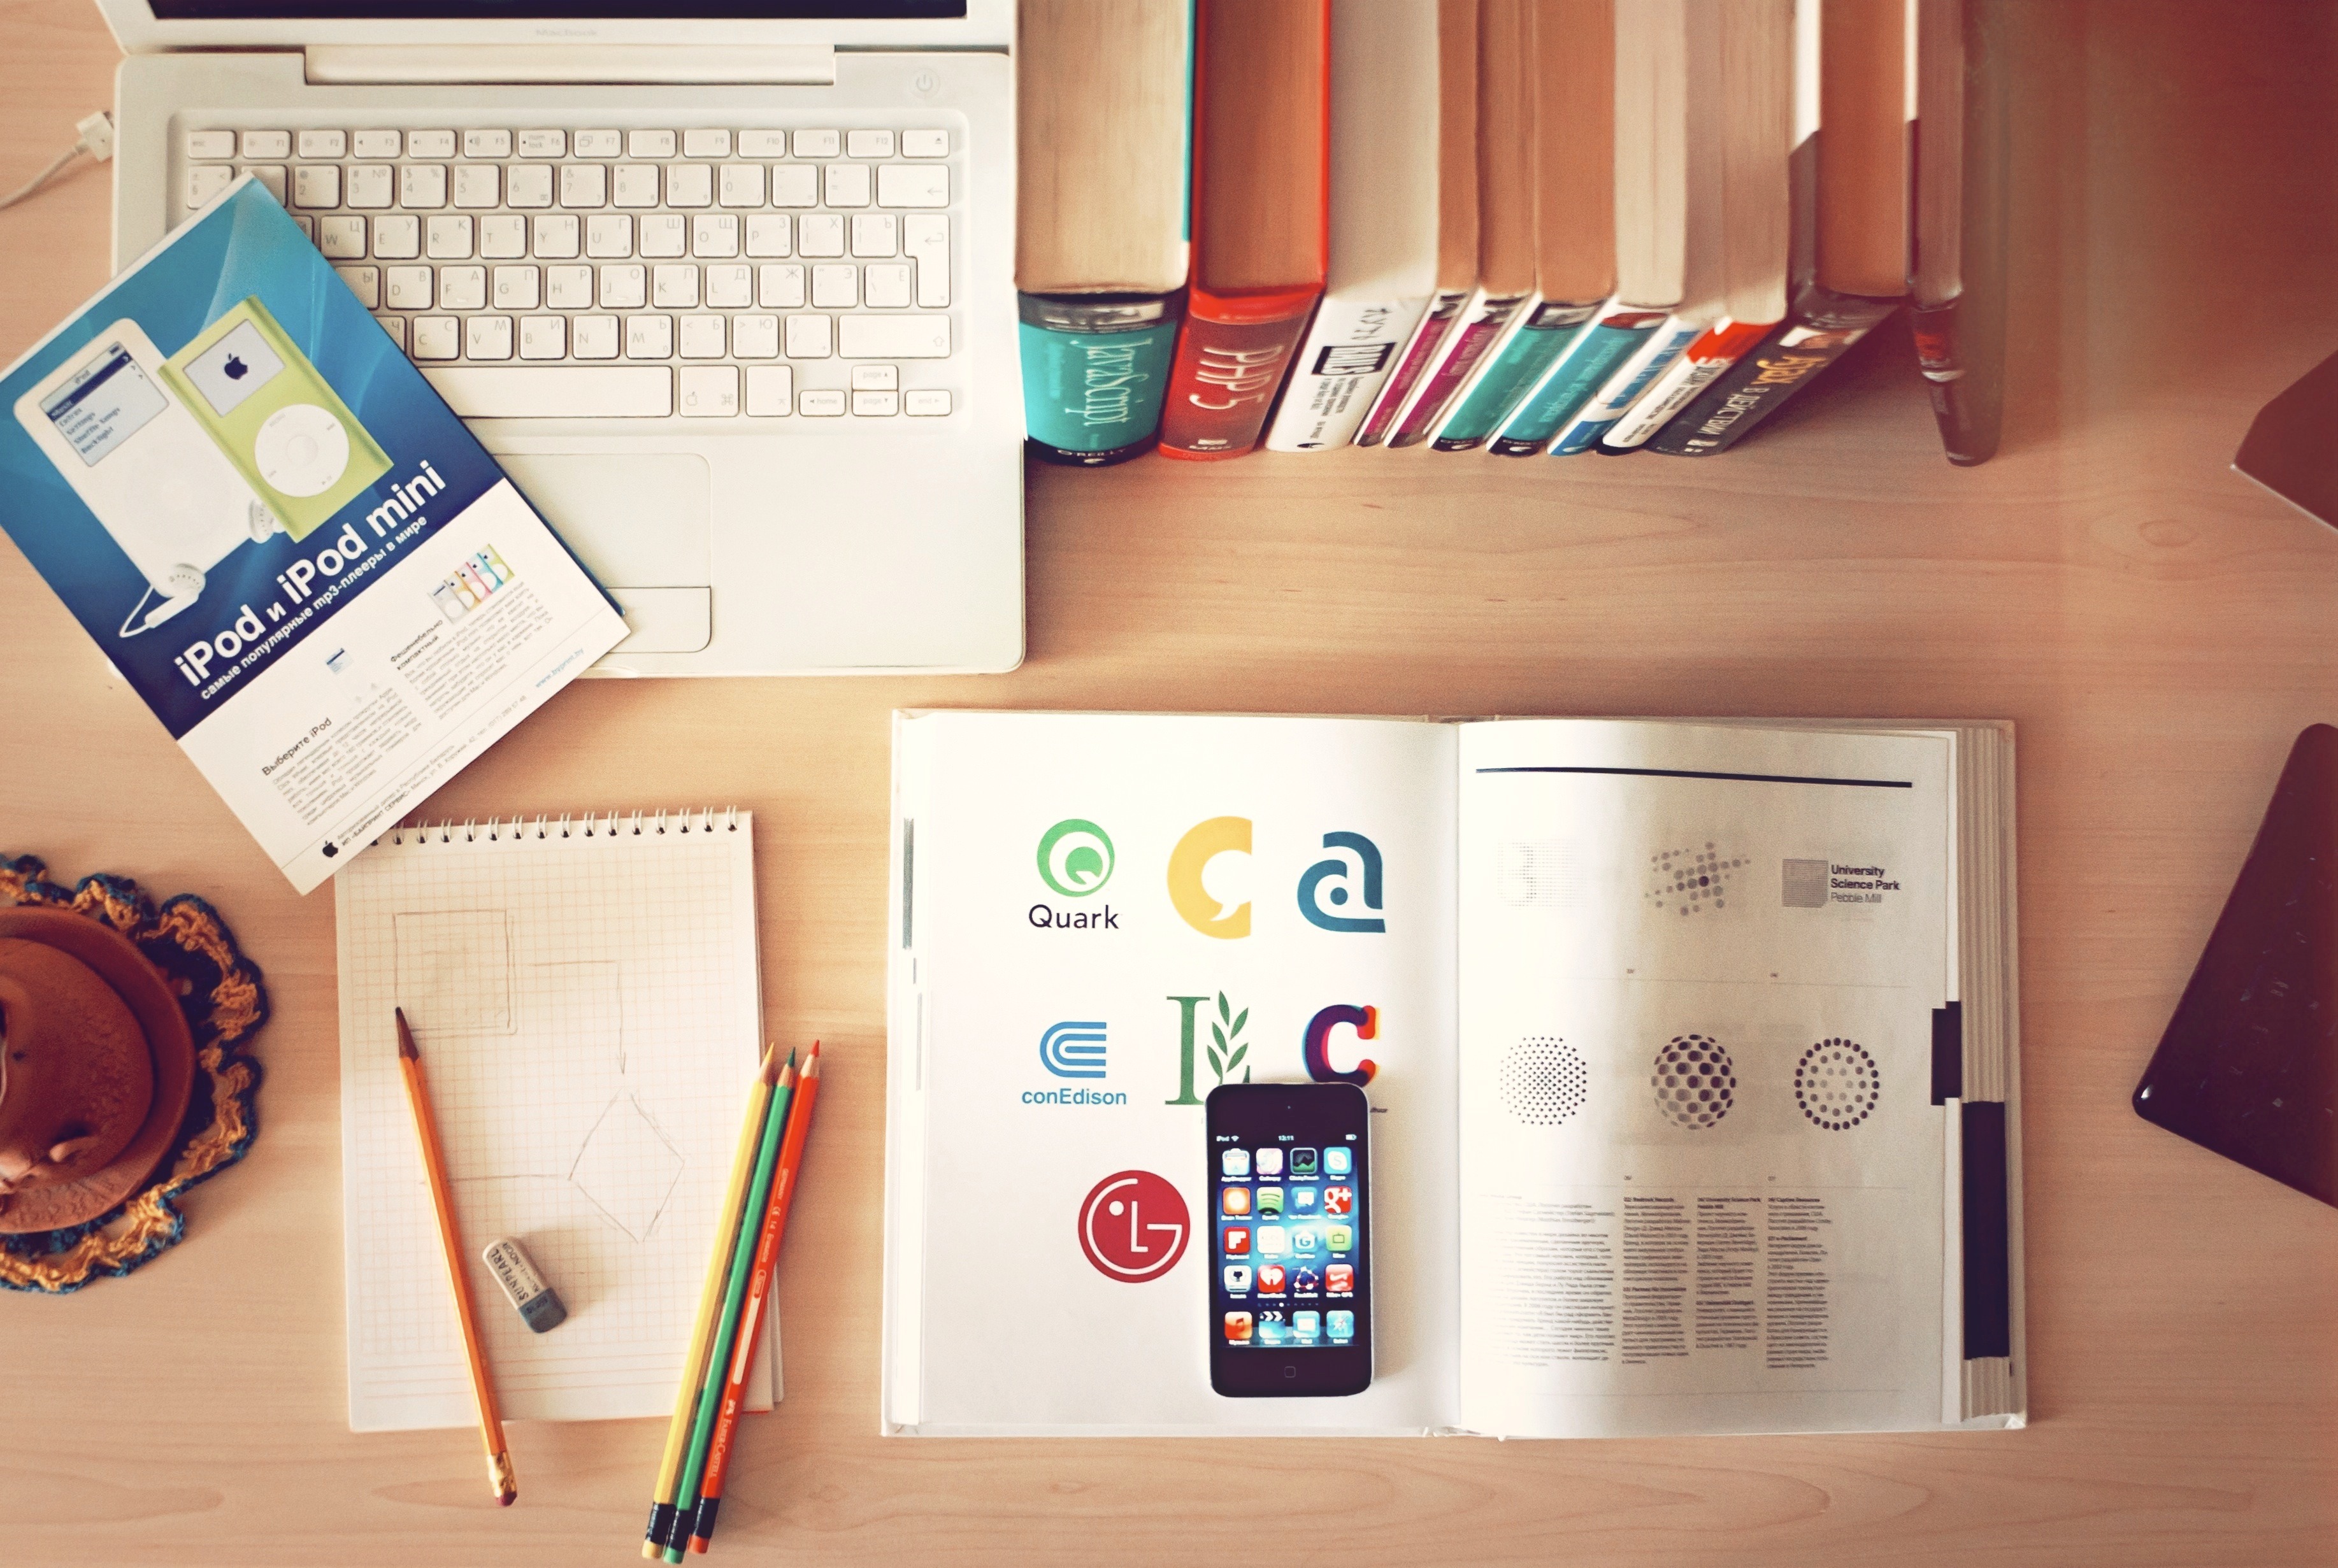
iphone, desk, notebook, advertising, education, brand, product, art, study, library, design, books, school, studying, learning, workplace, knowledge, graphic design, portable devices